Convicted (1950 film)

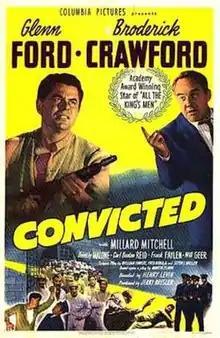
Theatrical release poster

Convicted is a 1950 American crime film noir directed by Henry Levin and starring Glenn Ford and Broderick Crawford. It was the third Columbia Pictures film adaptation of the 1929 stage play "The Criminal Code" by Martin Flavin, following Howard Hawks's "The Criminal Code" (1931) and John Brahm's "Penitentiary" (1938).